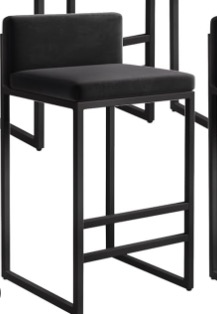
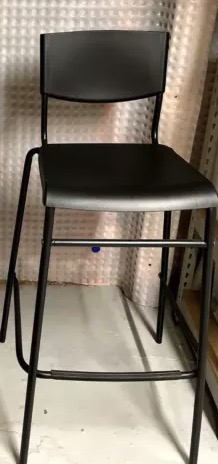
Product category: stool
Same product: no